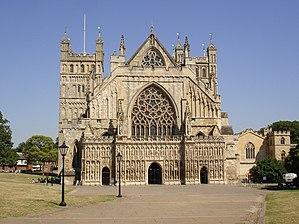
Exeter [ˈɛksɪtə] est le chef-lieu du comté de Devon, Angleterre, Royaume-Uni. La ville est située au nord-est de Plymouth. Sa population est de 115 000 habitants. Connue pour son ancienne cathédrale et ses ports des XIIᵉ et XIVᵉ siècles, Exeter possède le statut de cité.